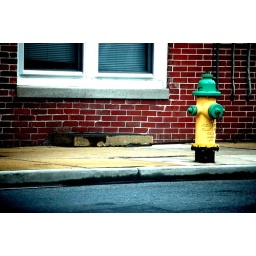
Major Editing Done Here. I think I was in the car hanging out the window when I took this.